Wielding a Red Sword

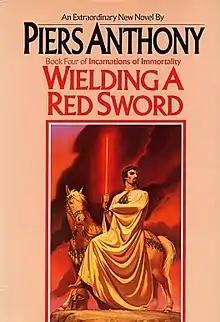
First edition

Wielding a Red Sword is a fantasy novel by Piers Anthony. It is the fourth of eight books in the "Incarnations of Immortality" series.